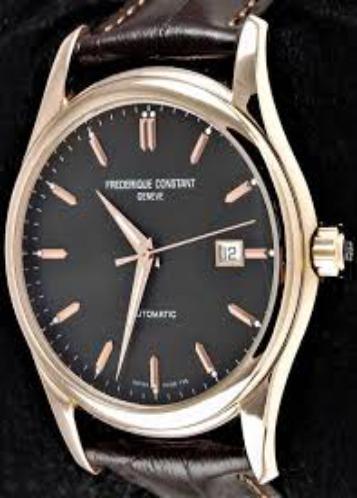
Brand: frederique constant
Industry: Electronic